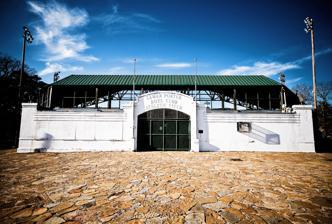
Building: Lamar Porter Athletic Field
Country: United States of America
Year built: 1936
United States historic place Lamar Porter Athletic Field U.S. National Register of Historic Places U.S. Historic district Contributing property The entrance to Lamar Porter Field Show map of Arkansas Show map of the United States Location Jct. of Johnson and 7th Sts., Little Rock, Arkansas Coordinates 34°44′45.76″N 92°18′29.21″W / 34.7460444°N 92.3081139°W / 34.7460444; -92.3081139 Built 1934–1936 Architect Works Progress Administration Part of Stifft Station Historic District ( ID06000941 ) NRHP reference No. 90001827 Significant dates Added to NRHP December 6, 1990 Designated CP October 18, 2006 Lamar Porter Athletic Field is located at West 7th and Johnson Streets, in the Stifft Station neighborhood of Little Rock , Arkansas . It is a Works Progress Administration -built baseball field placed on the National Register of Historic Places on December 6, 1990. Hall of Fame third baseman Brooks Robinson started his career at Porter Field. As described in its National Register nomination form, the construction of the ball field was "one of the bell weather events of the early years of the Little Rock Boys' Club." When it was built, the 10-acre (40,000 m 2 ) site was in what was then regarded as "west" Little Rock in an area identified as desirable for park and playing field development by John Nolen, a nationally renowned city planner and landscape architect who was dismayed by the lack of recreational facilities in Little Rock. Nolen observed that although school grounds offered the "opportunity for the sand boxes and apparatus used by small children, there remained a demonstrable need for two classes of playgrounds where boys between ten and sixteen and from sixteen upwards can have the opportunity for […] more seriously organized games." Construction of just such a field began in the fall of 1934 and employed workmen with the federal Works Progress Administration.  The project took 18 months to complete.  Tennis courts, playgrounds, and other recreational spaces complement the ball field. Lamar Porter was the son of Mr. And Mrs. Q. L. Porter of Little Rock, born August 17, 1913. He was educated in Little Rock's public schools, attended Little Rock High School , and graduated from Sewanee Military Academy in Tennessee in 1931.  Porter was a junior at Washington and Lee University in Virginia when he was killed May 12, 1934, in an automobile accident between Lexington and Staunton, Virginia . It was the family of Lamar Porter, in attempt to memorialize his life, who provided the land and money required to build the eponymous baseball field. His mother; aunt, Mrs. J.D. Jordan; and his brother, Jim S. Porter made the donation on the first anniversary of Porter's death, which coincidentally fell on Mother's Day. When the complex was complete, it held a lighted softball diamond with underground wiring, four lighted tennis courts , a regulation baseball diamond , a 1,500-seat grandstand complete with club rooms, shower and locker rooms, rest rooms, and a concession stand. It was first used by Boys' Club teams in the summer of 1936; by 1937, it was also being used by city leagues and American Legion teams. The property also held an apparatus area with swings, slides, and jungle gyms ; a small children's play area that included hammocks, small slides, and kindergarten tables; a play area for older children with facilities for handcrafts and quiet games; and other areas for shuffleboard, marbles, horseshoes, handball , volleyball, and table tennis , as well as picnic areas and a "stage for dramatics." Lamar Porter Athletic Field opened to the public in 1937 at the corner of Seventh and Johnson streets where it eventually became home to Pewee League, Midget League, Little League , Pony League, American Legion , and semi-pro baseball teams.  The Little Rock Doughboys were the only Legion team in town until they were replaced by an eight-team Legion league in 1954. The baseball sequence from the 1984 film A Soldier's Story was filmed at the historic field. See also National Register of Historic Places listings in Little Rock, Arkansas References